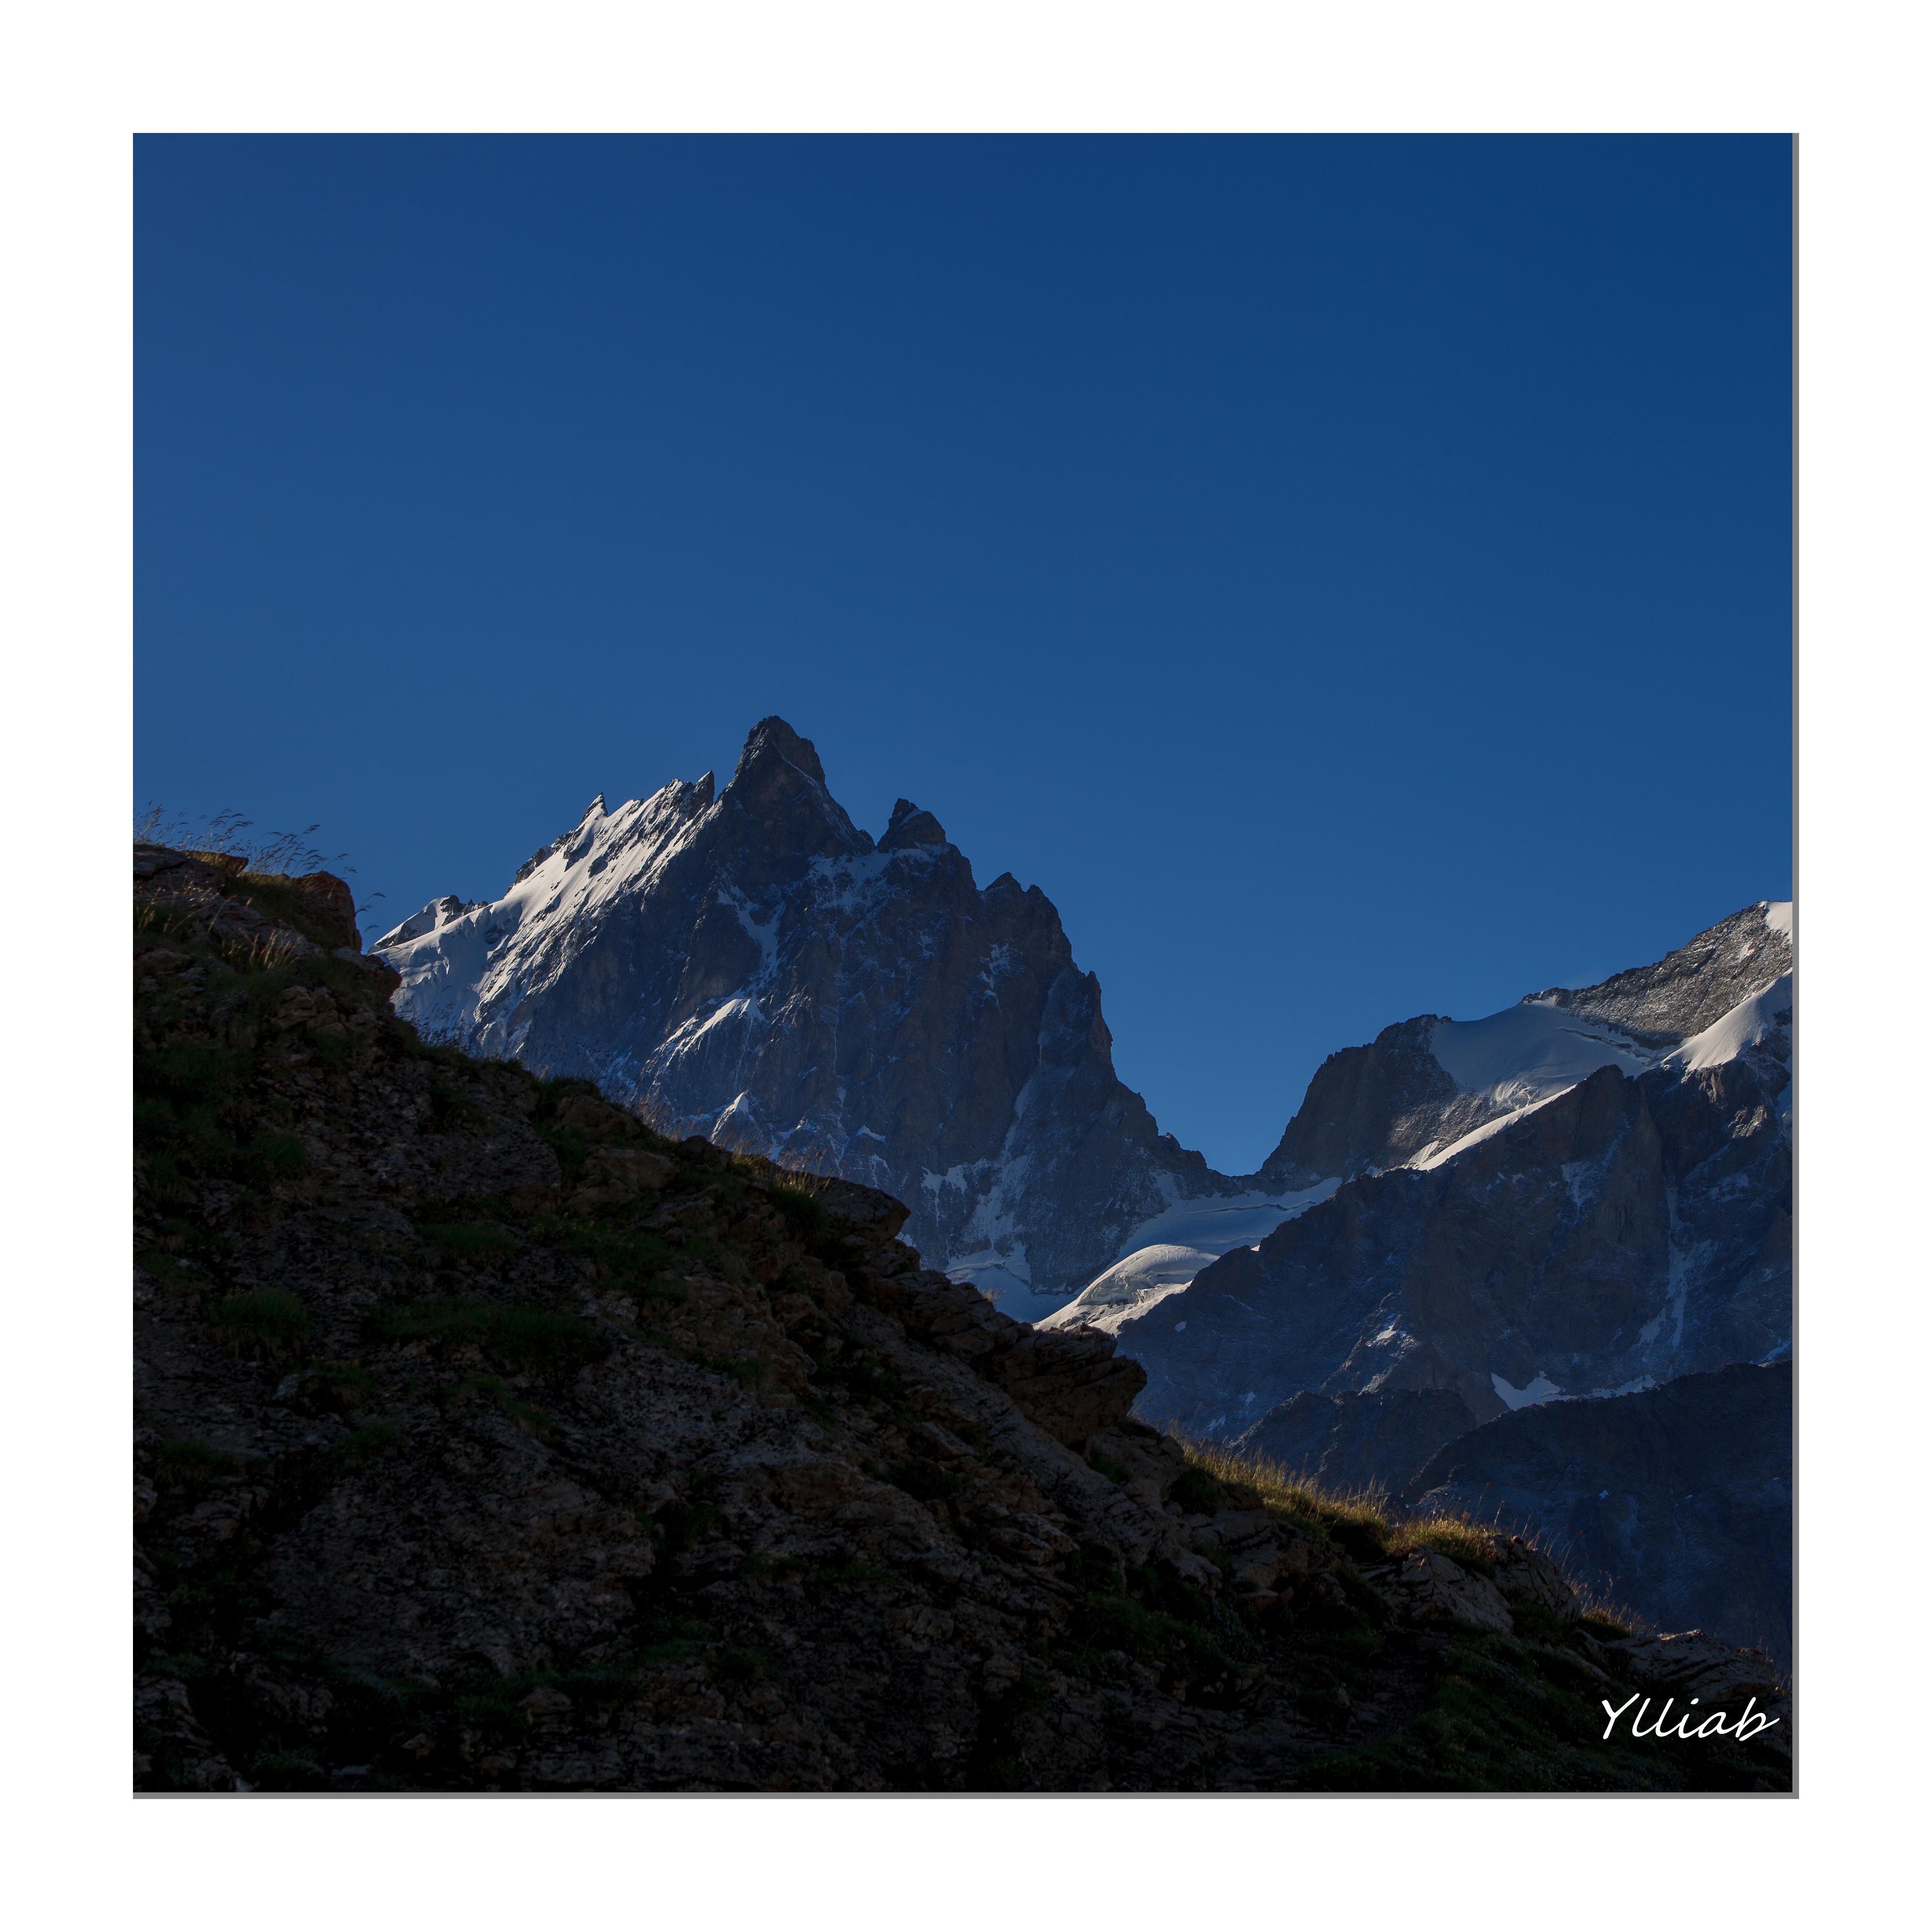
mountain, mountain range, france, terrain, ridge, summit, ngc, oisans, ylliab, ylliabphoto, lepaysagesimplement, meije, emparis, landform, geographical feature, mountainous landforms